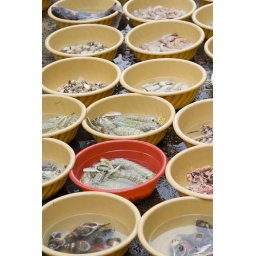
Fishbowls with different kinds of fish at a market in Hong Kong